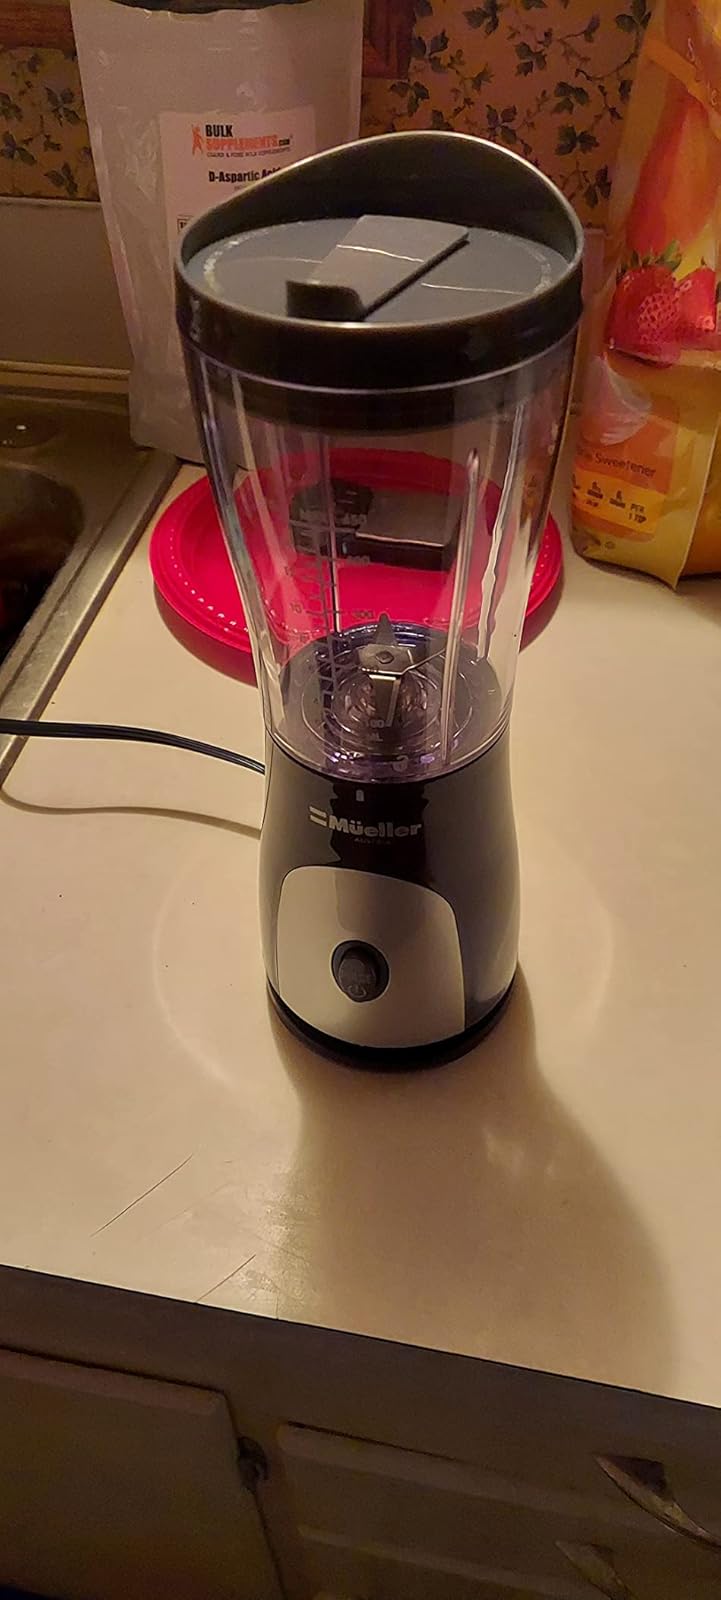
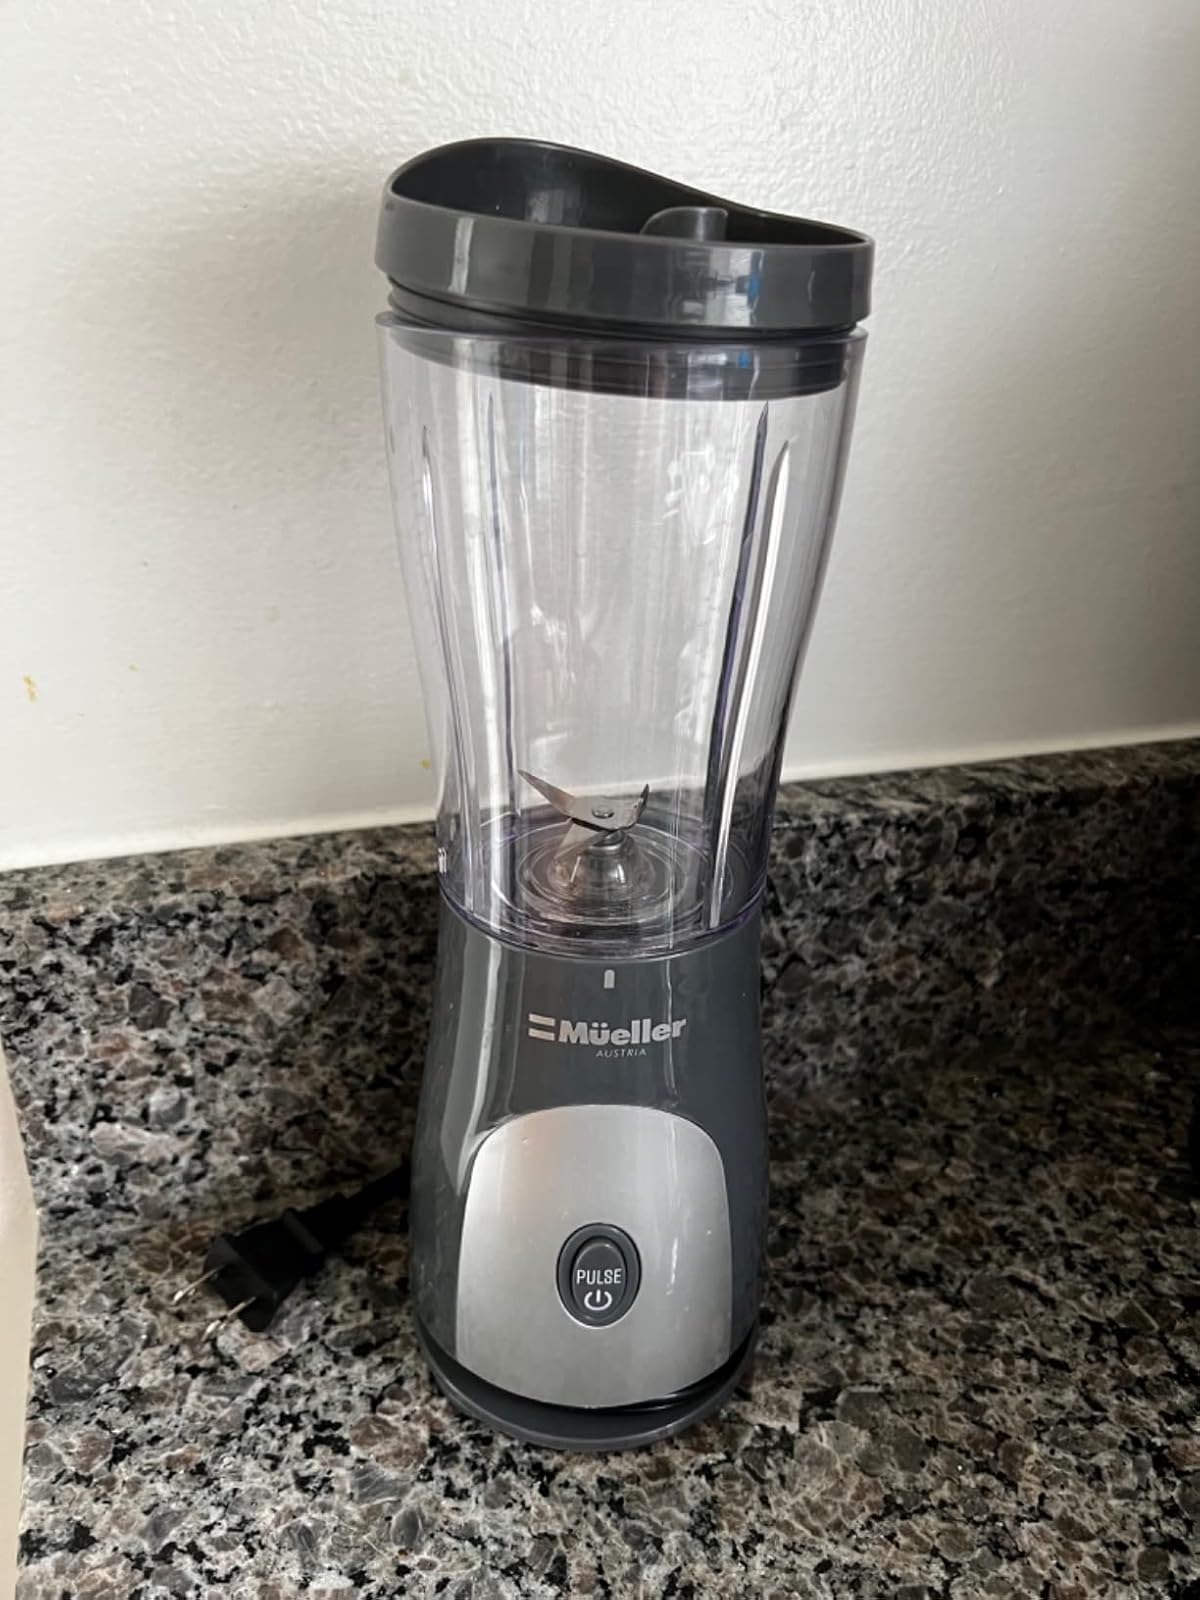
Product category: items_blender
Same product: yes